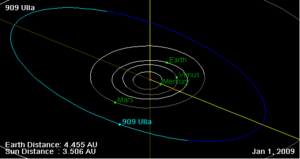
(909) Ulla est un astéroïde de la ceinture principale découvert par Karl Reinmuth à Heidelberg le 7 février 1919.